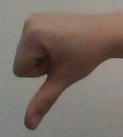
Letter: waw